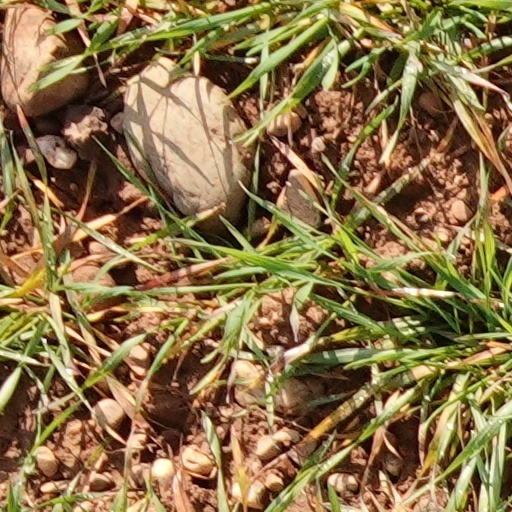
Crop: wheat